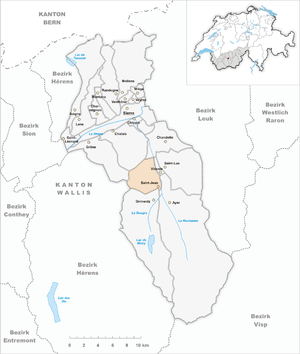
Saint-Jean est une localité de Suisse et ancienne commune du canton du Valais.